Tourism in Sardinia

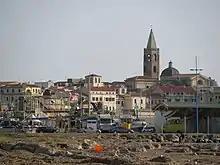
View of Alghero

Gallura is a territory that occupies the whole northeastern part of Sardinia, including the Maddalena archipelago and the island of Caprera, where Giuseppe Garibaldi spent his last years and where he is buried. It is a mountain region, with few flat areas (the Olbia plain) dominated by the polished granite shapes and the dark green of the Mediterranean scrub. Monti is a notable center, is known for its vineyards producing the local vermentino wine.